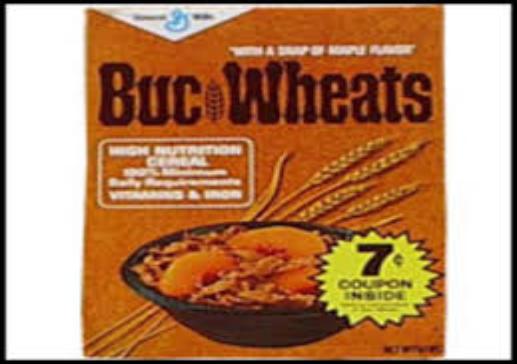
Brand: Buc Wheats
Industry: Food